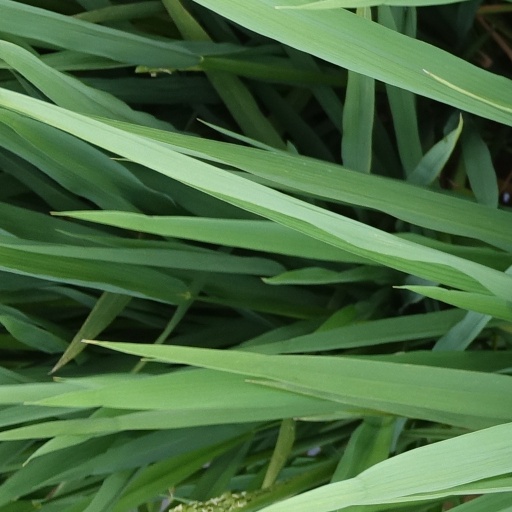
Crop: rice